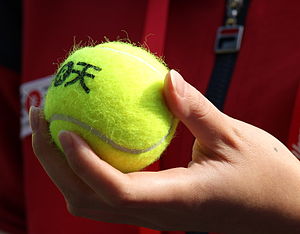
Tennisbold / Specifikationer
Tennisbold ved Japan Open Tennis Championships 2011.
En tennisbold er en bold, som er designet til tennis. Tennisbolde har en fluorescens gul farve ved de betydelige sportsbegivenheder, men ved rekreationelt spil kan de være næsten alle farver. Tennisbolde er dækket med fiberfyldt filt, som justerer deres aerodynamiske egenskaber, og de har alle hvide bueformede kurver, der går omkring bolden.